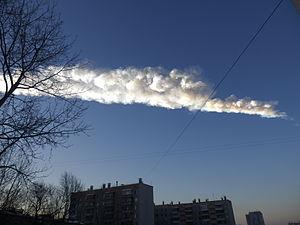
Trace du météore de Tcheliabinsk, deux à trois minutes après son explosion.
Tcheliabinsk est une ville de Russie, en Sibérie occidentale, située non loin des monts Oural. Elle est la capitale administrative de l'oblast de Tcheliabinsk. Sa population s’élevait à 1 192 036 habitants en 2016.
Le superbolide de Tcheliabinsk, plus communément appelé météore de Tcheliabinsk, est un météore ou bolide qui a été observé dans le ciel du sud de l’Oural, au-dessus de l’oblast de Tcheliabinsk, le matin du 15 février 2013 à environ 9 h 20 locales.
Un objet géocroiseur est un astéroïde ou une comète du système solaire que son orbite autour du Soleil amène à faible distance de l'orbite terrestre, et donc potentiellement à proximité de la Terre. Compte tenu de leur masse et de leur vitesse, les objets géocroiseurs peuvent entrainer une catastrophe humaine majeure éventuellement planétaire même si la probabilité d'un tel impact est extrêmement faible.
L’oblast de Tcheliabinsk est un sujet fédéral de Russie. Sa capitale est Tcheliabinsk et sa population était estimée à 3 475 727 habitants au 1ᵉʳ janvier 2016.